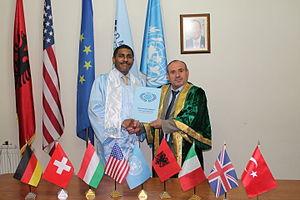
Shefki Hysa est un écrivain et journaliste albanais.